Carthage Punic Ports

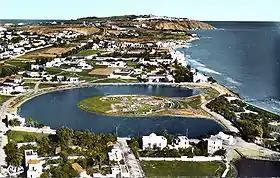
View of the ports (1958).

In addition to the two "dársenas" surrounded by fortifications, Appian also mentions a large breakwater and a large foreshore.